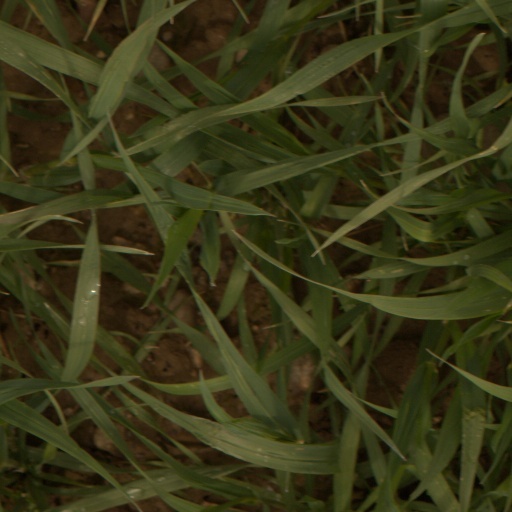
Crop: wheat